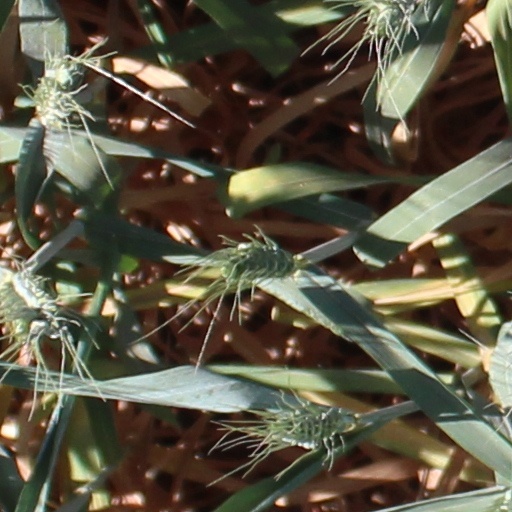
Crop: wheat